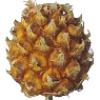
Label: Pineapple Mini 1